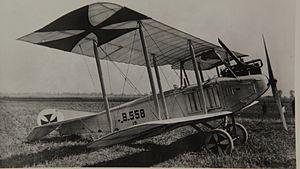
Le combat aérien du 5 octobre 1914 est le premier combat aérien de l'histoire qui se termine par la victoire d'un des protagonistes. Il a lieu dans la région de Reims le 5 octobre 1914, au début de la Première Guerre mondiale. Le caporal français Louis Quenault, à bord d'un Voisin III piloté par le sergent Joseph Frantz, abat un Aviatik allemand.